Shannon Jackson

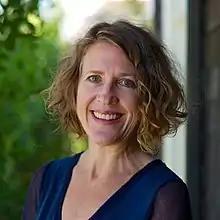

Her main academic areas of interest are performance studies, 20th century art, critical theory, questions of artistic labor, interdisciplinary collaboration, history and theory of theater and performance art. Her most recent books are "Back Stages: Essays on Art, Performance and Public Life" as well as "The Human Condition: Media Art from the Kramlich Collection". Her publications include "Lines of Activity: Performance, Historiography, Hull-House Domesticity", published by Michigan University Press in 2001, "Professing Performance: Theatre in the Academy from Philology to Performativity", published by Cambridge University Press in 2004, "Social Works: Performing Art, Supporting Publics", published by Routledge in 2011. With Marianne Weems she co-authored "The Builders Association: Media and Performance in Contemporary Theater", published by MIT Press in 2015. Jackson has guest-edited an issue of the journal "Art Practical", "Valuing Labor in the Arts," as well as an issue of "Representations", "Time Zones: Durational Art and Its Contexts" with Julia Bryan-Wilson.